Answer in natural language. Considering the relative positions, is brown top white leg dining table (marked B) above or below black metal chair (marked A)? Choose between the following options: below or above
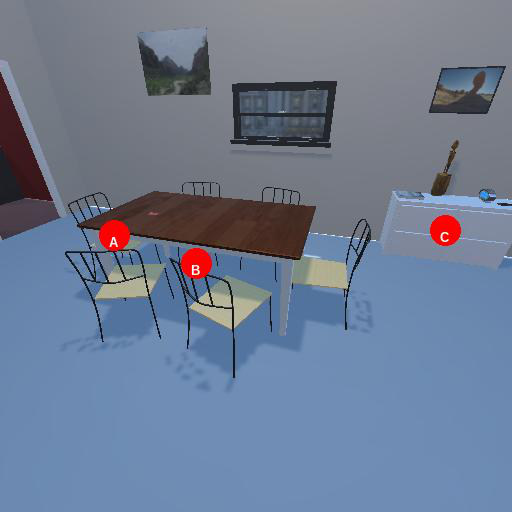
<answer>below</answer>